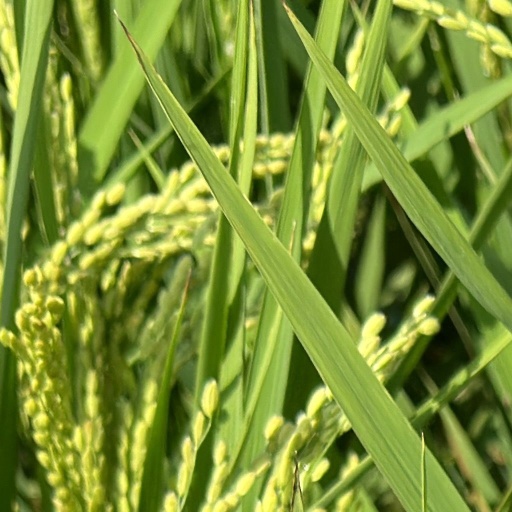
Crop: rice